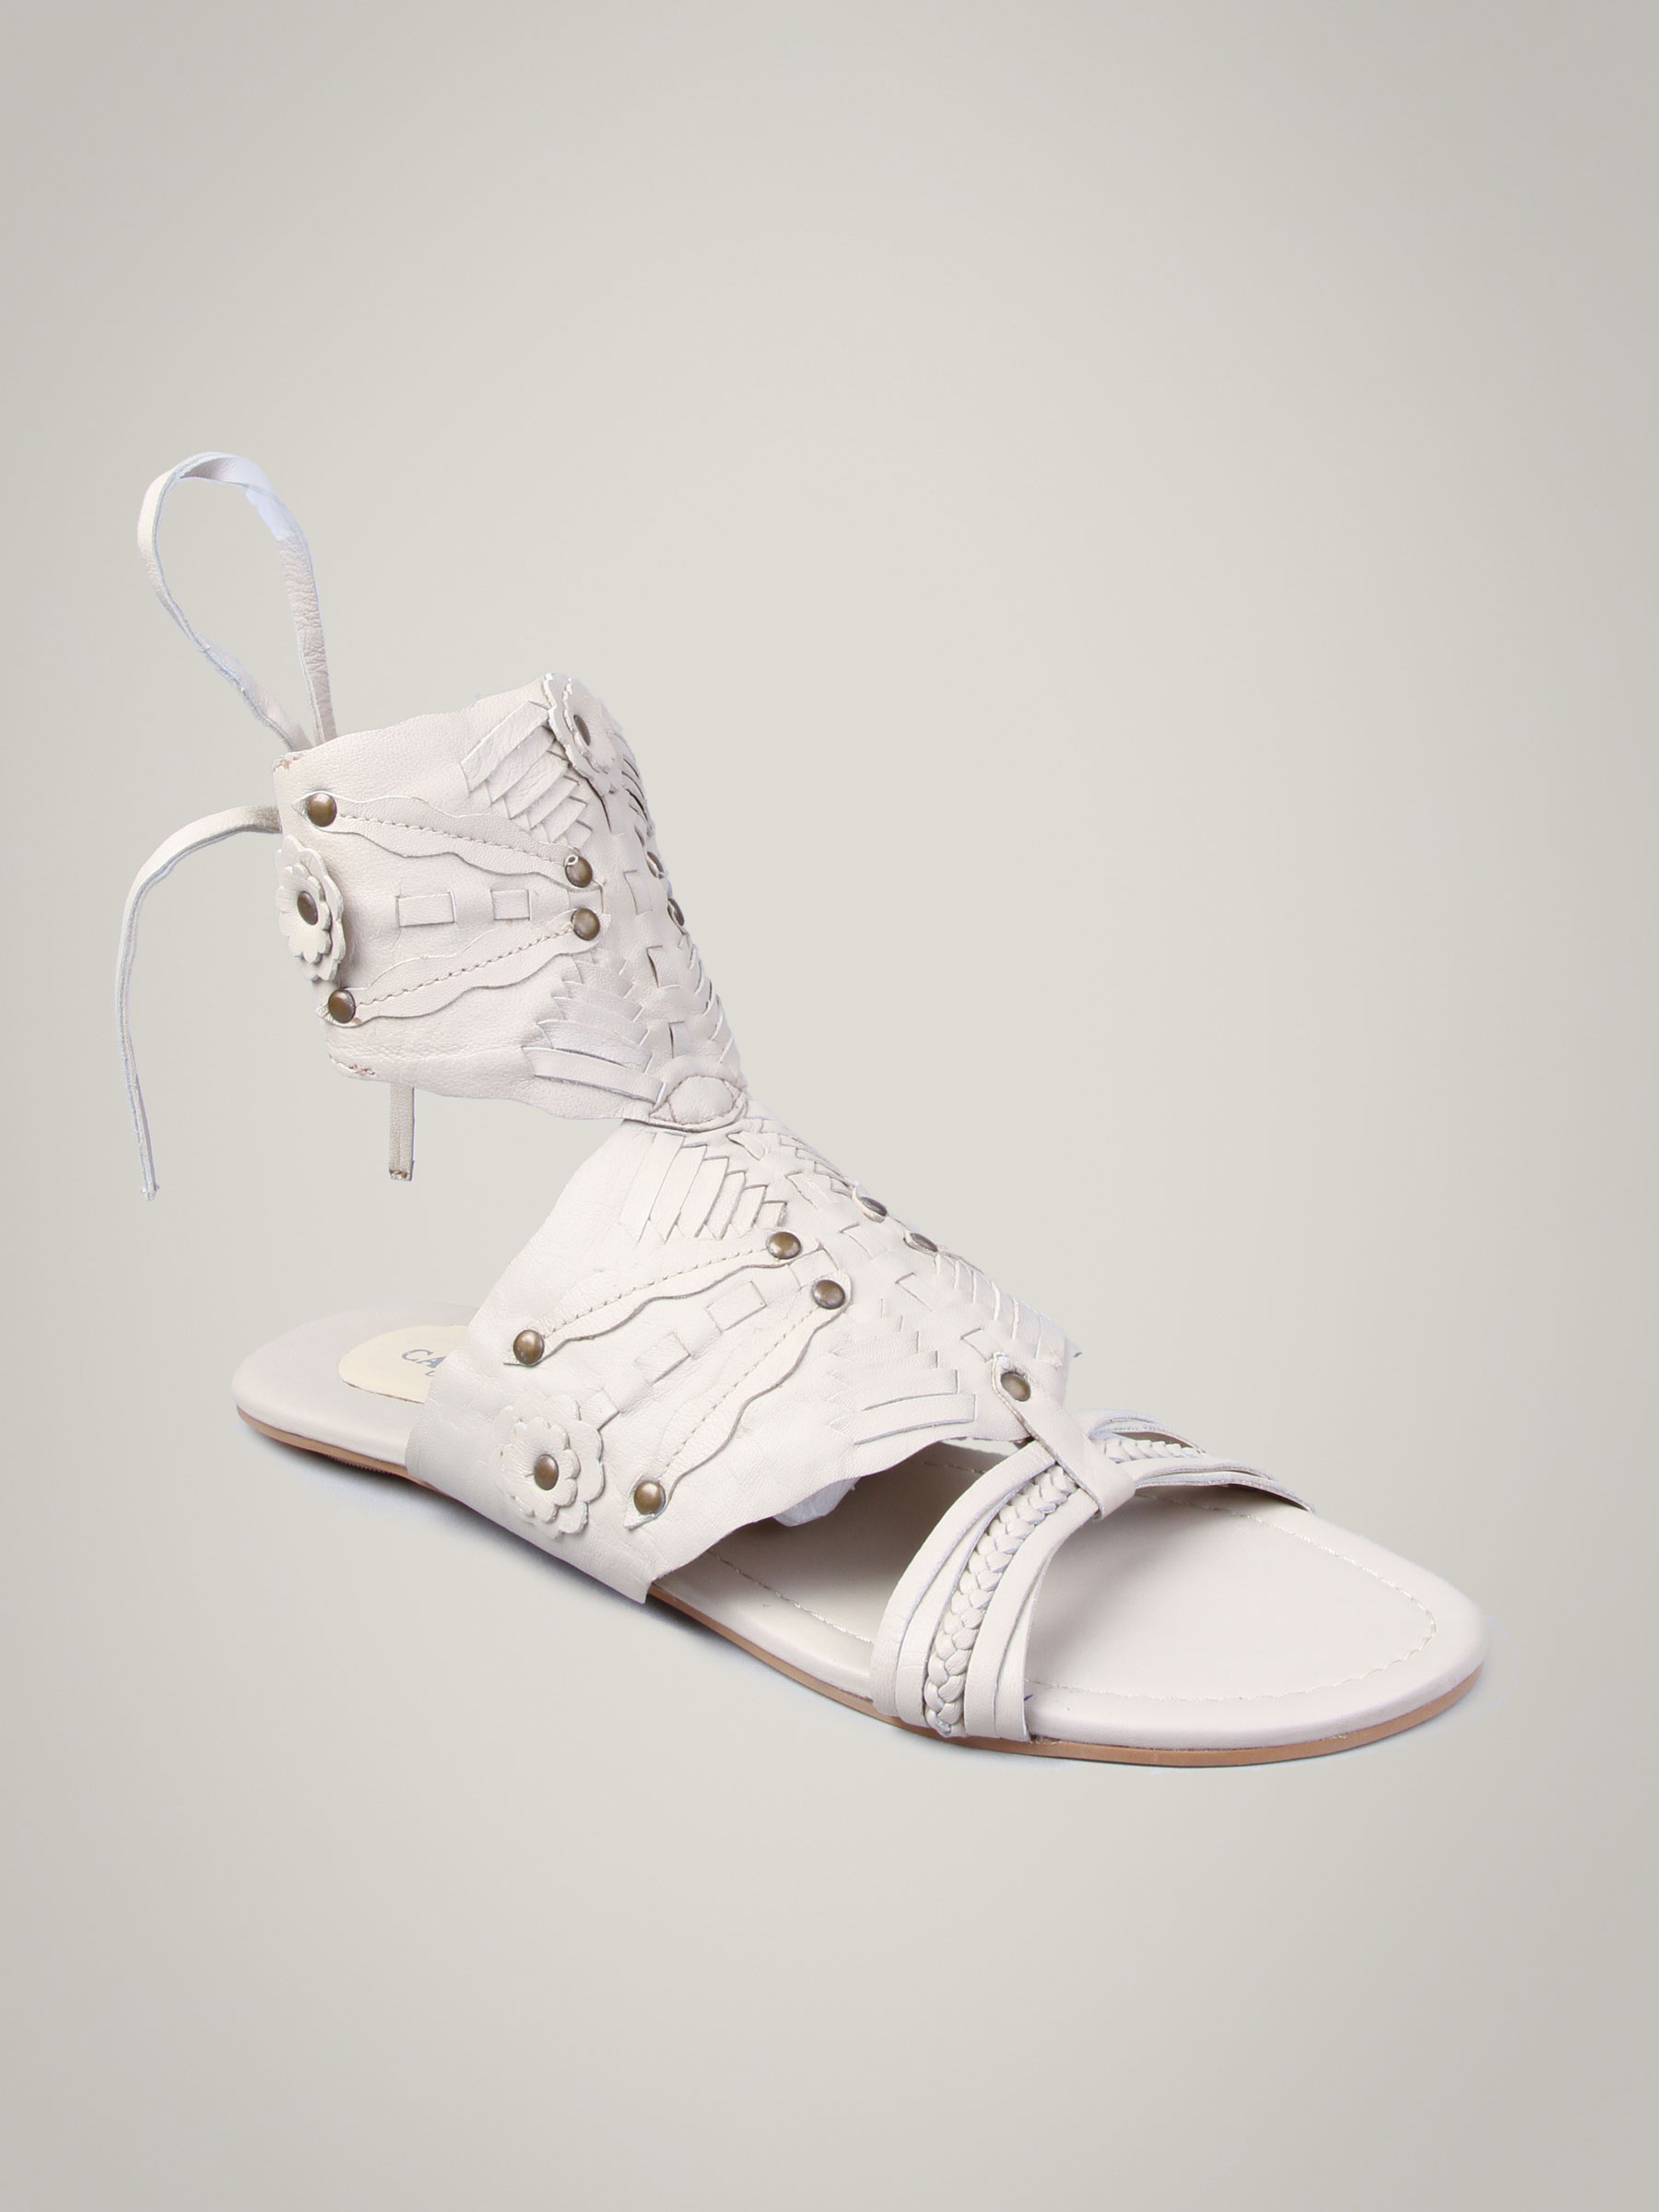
Carlton London Women Greek Beige Sandal
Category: Footwear / Shoes / Flats
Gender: Women
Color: Beige
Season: Fall 2010
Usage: Casual